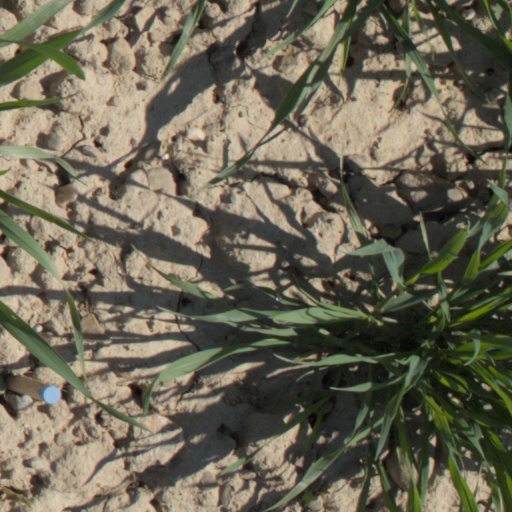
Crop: wheat